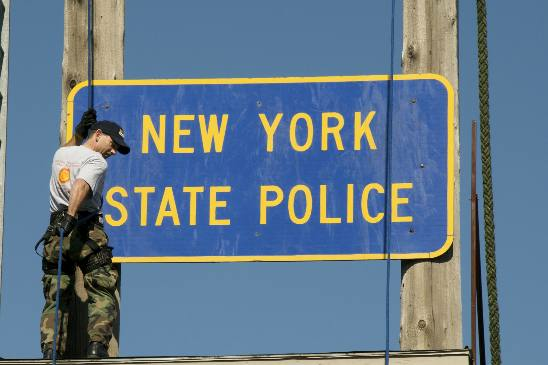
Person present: Yes